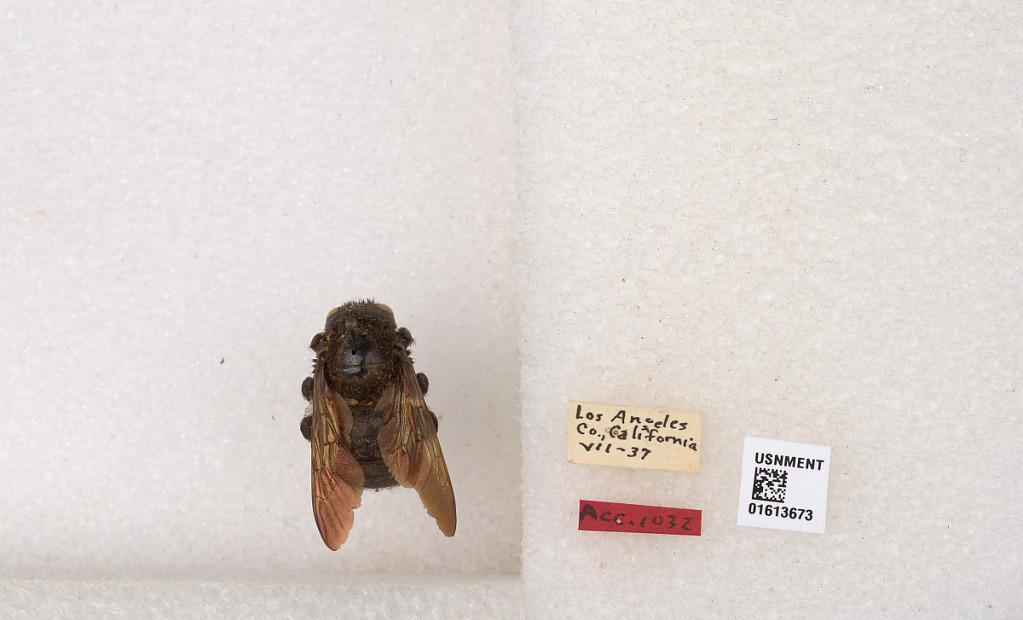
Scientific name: Xylocopa (Neoxylocopa) varipuncta Patton
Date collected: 1937-7-1
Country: United States
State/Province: California
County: Los Angeles
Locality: Los Angeles
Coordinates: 34.0522, -118.244